Rock of Love with Bret Michaels season 2

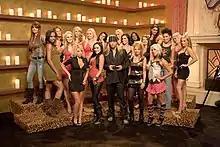
"The cast of Rock of Love 2" (1 not pictured)

The second season of Rock of Love with Bret Michaels was confirmed by VH1 in October 2007. On December 8, 2007, VH1 started playing advertisements for "Rock of Love 2 with Bret Michaels". The second season premiered on January 13, 2008.